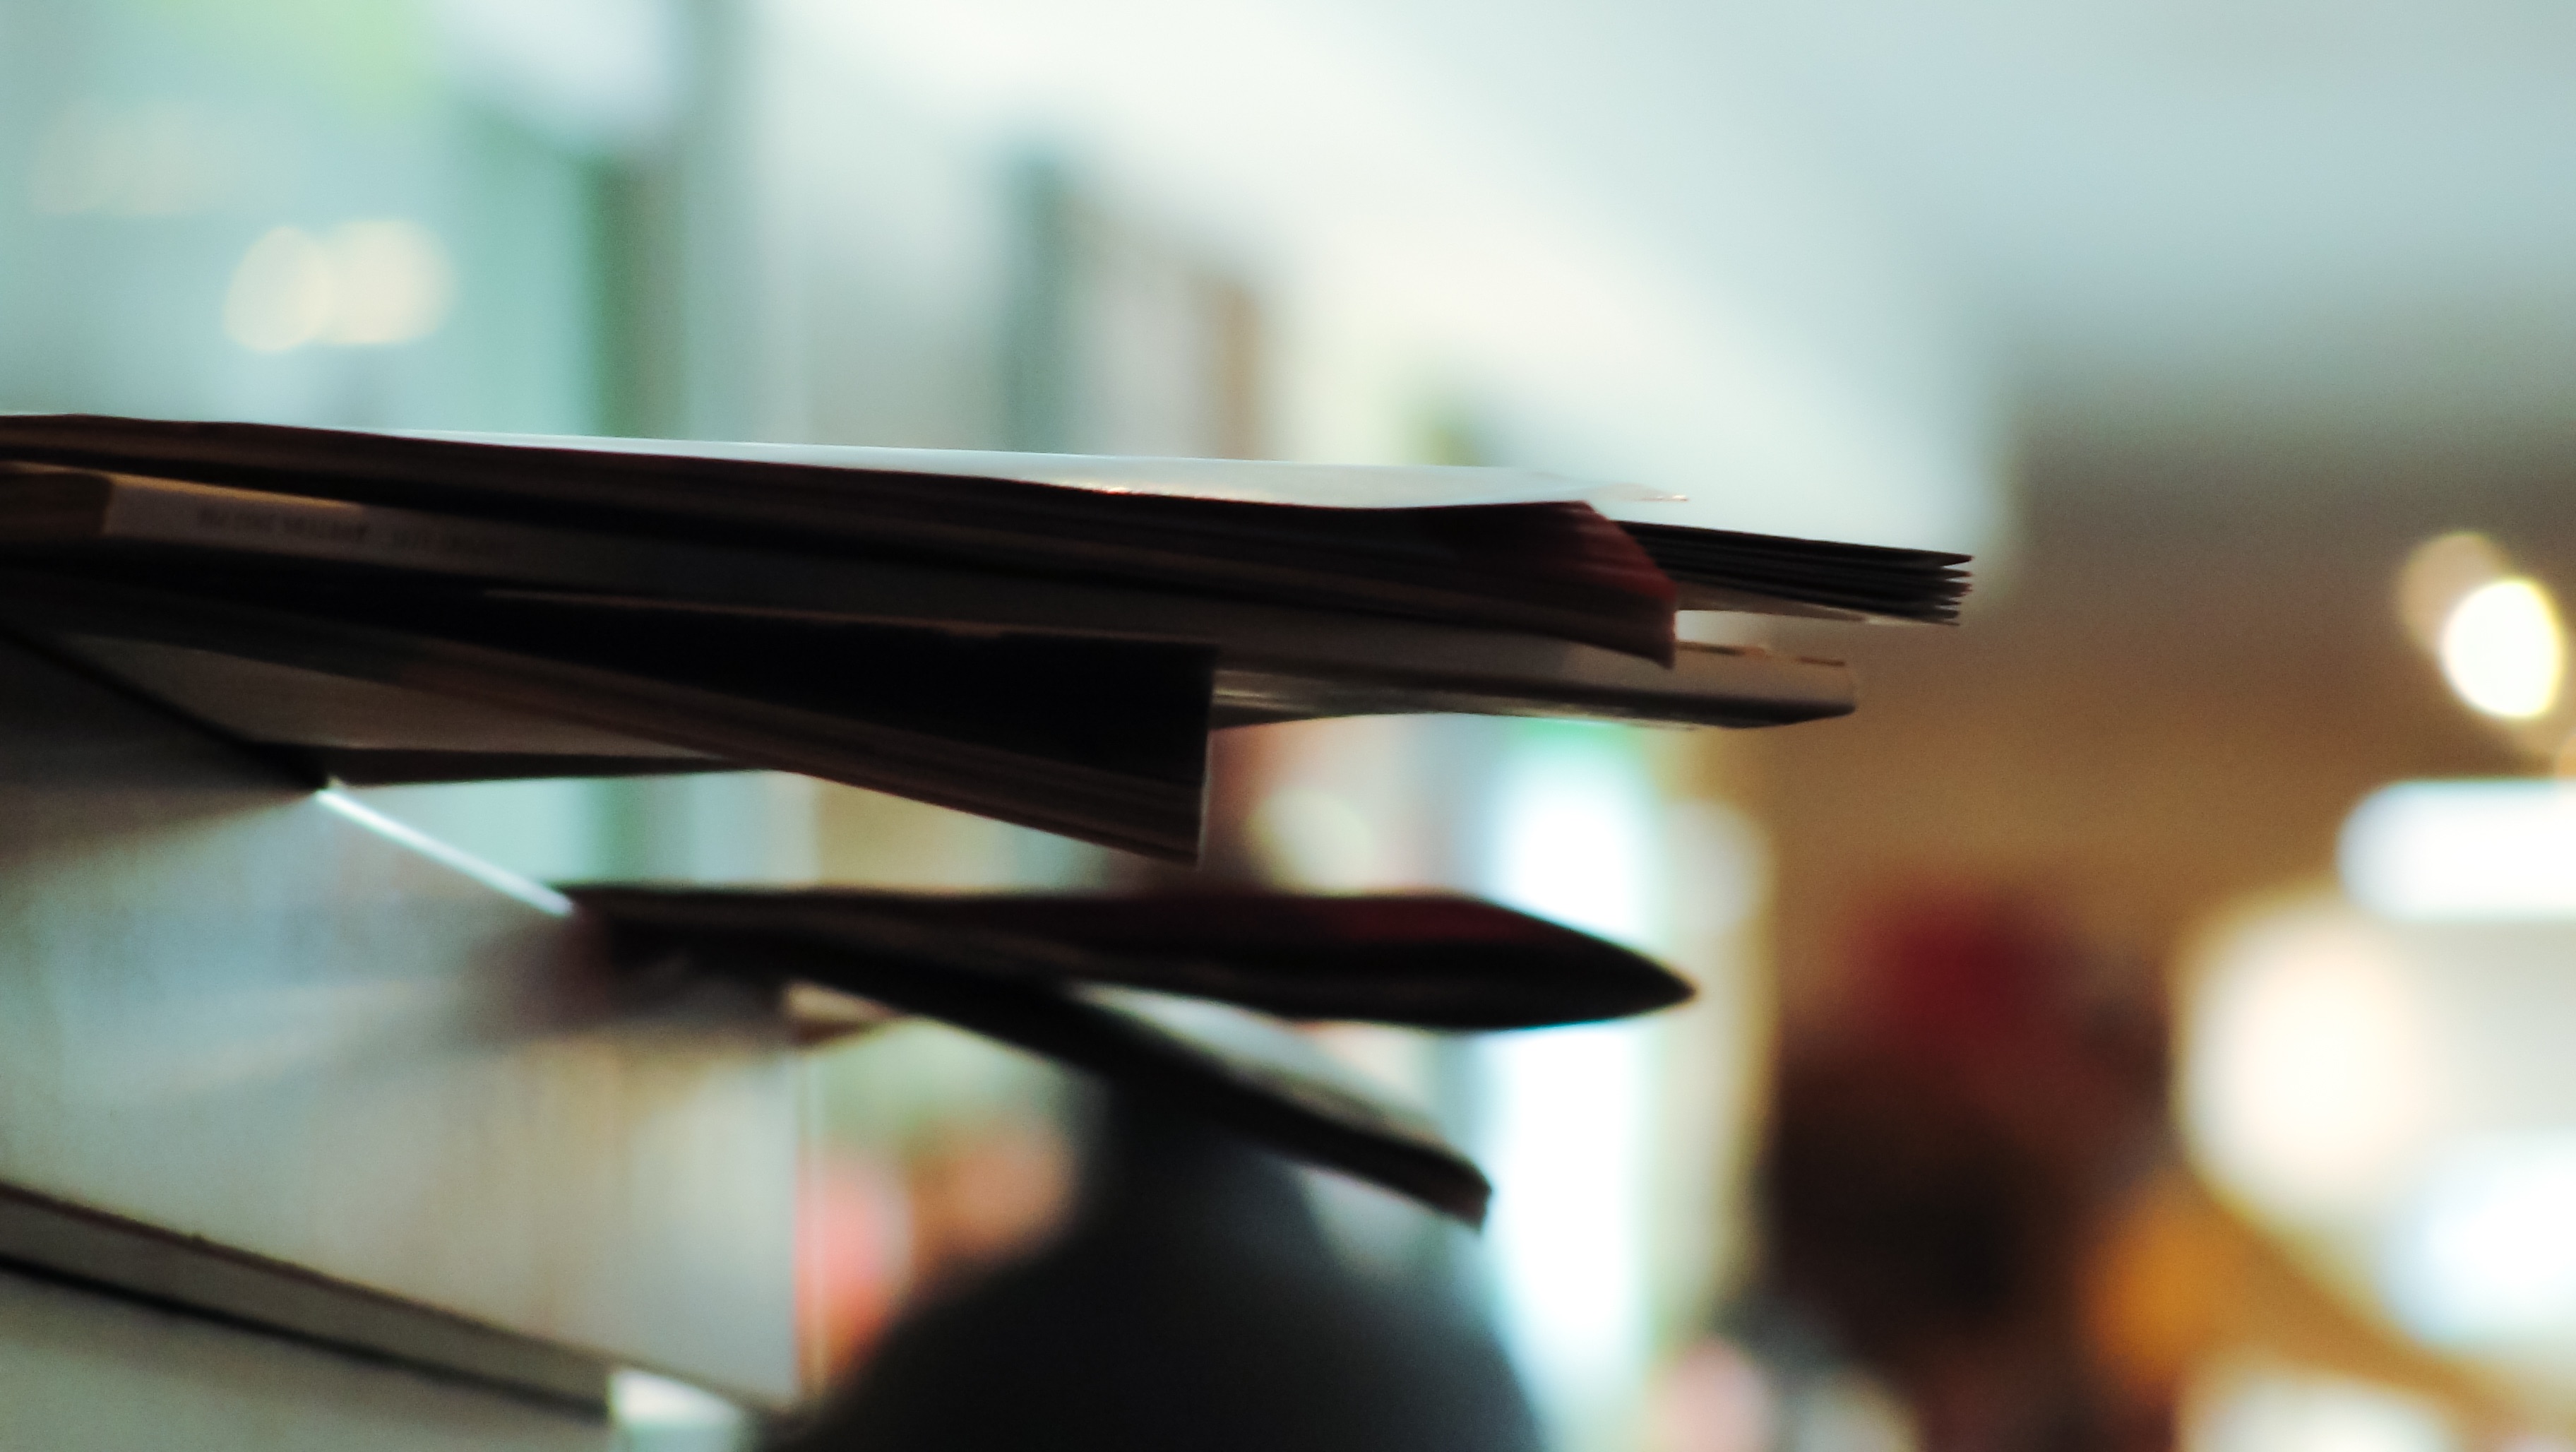
table, light, glass, black, lighting, close up, glasses, shape